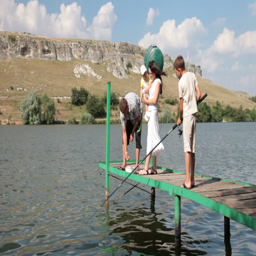
young family with children spending weekend fishing by the lake